Jeremy Lalonde

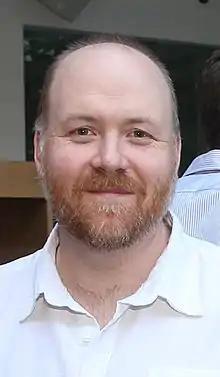
LaLonde in 2017

Jeremy LaLonde (born January 7, 1981) is a Canadian filmmaker. He is known for his work in Canadian film and television.